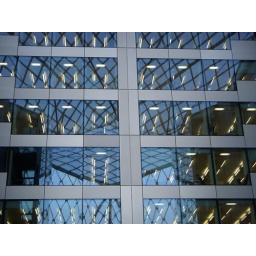
Reflection in the building of the glass roof. I thought it looked pretty cool.